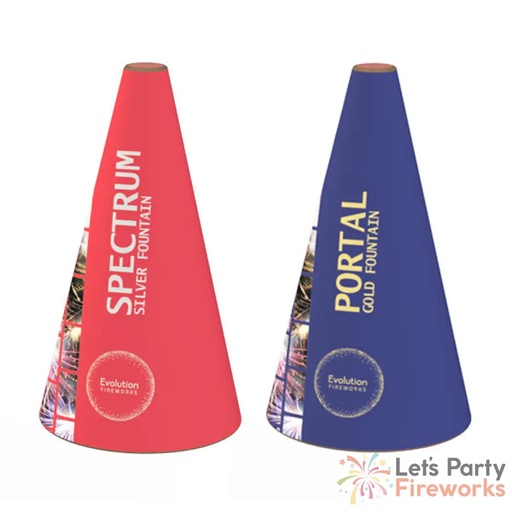
Spectrum / Portal Pack of 2 Fountains
A great pack of 2 large conic fountains , a lovely silver fountain and a great gold fountain, low noise so ideal for any garden display Duration 40 seconds each Safety Distance 8 m Hazzard Class 1.4g Straight Firing Powder Weight 60g and 70g
Brand: Evolution Fireworks
Category: Arts & Entertainment > Party & Celebration > Party Supplies > Fireworks & Firecrackers > Fountain Fireworks